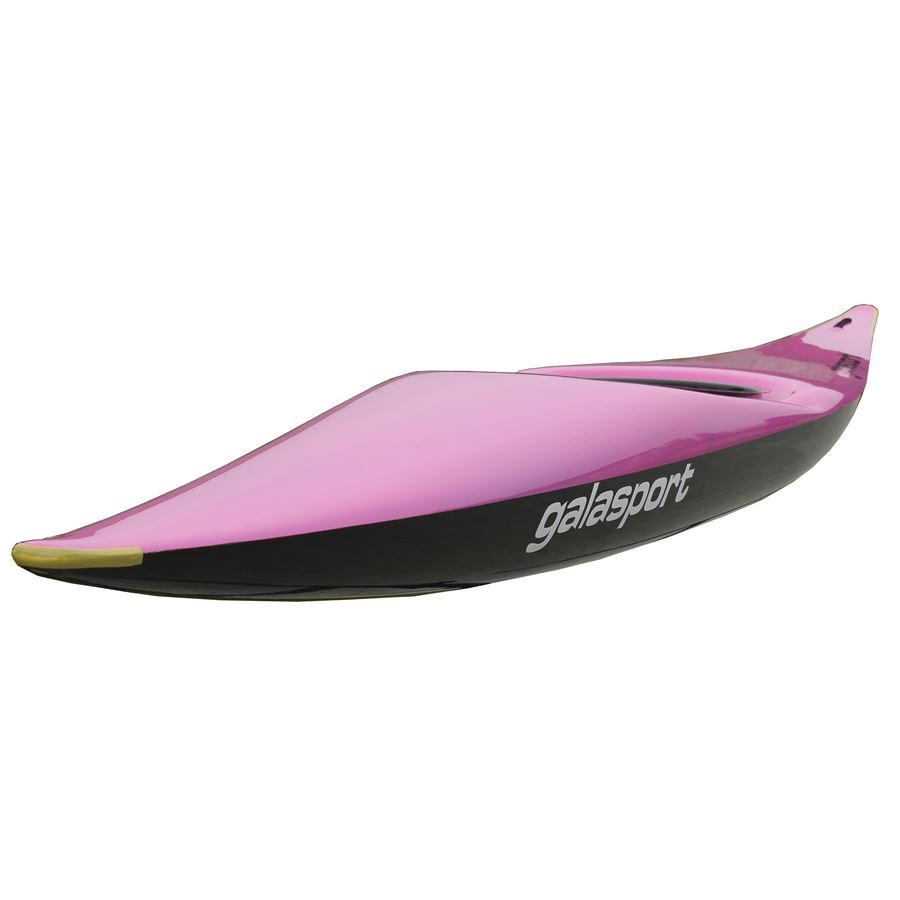
Galasport Sonic Boom XXL
Sonic Boom XXL comes from the five times world champion David Ford’s design shop. His idea was to design an „easy“ boat, that would make him enjoy paddling towards the end of his career. His first kayak from this approach was SONIC, later modified into SONIC BOOM. The boat was typical with easy handling and due to the hull shape it was quite forgiving. Because at the time it was perhaps the most successful boat on the market, we decided to deliver this boat to the biggest and heaviest slalomers too. Those who take training and racing more as an activity for fun. Thanks to this boat, you can be over 100kg and still not feel like in a submarine. Recommended use Slalom Width of the boat 60 cms Length of the boat 350 cms Suitable for 90-100 kg TO ORDER PLEASE CALL (301) 216-1248 Prices for different layups: CarboLight $2350 Profi $2175 Flexi $1890 Mixt $1595 Diolen $1495 Available Colors The boat can be ordered in five different material modifications. CARBOLIGHT Our highest quality racing boat. This lay-up is for the most demanding slalom racers, addressing not only performance but also appearance. We use a combination of 3 types of foam core, MGS epoxy system and superior vacuum bag technology. A carbon surface is laid over a durable carbon/Kevlar combination inside the boat. Although seamless on the outside (except for the bow and stern tips for extra protection), it has double seams on the inside. With this new improved construction, we bring to the market a very strong boat with good resistance to damage. Accessories: anatomical carbon seat. Weight: 8.6-9.2 kg, PROFI High performance racing construction. We use vacuum bag technology, a combination of 2 kinds of foam core (Spheretex hull), MGS epoxy system, SGL carbon/aramid fabric, outside-inside aramid seams and hard foam-pillars (Styrodur), Suitable for shallow and rocky rivers. Accessories: anatomical carbon/Kevlar seat. Weight: 8.8-9.4 kg FLEXIBLE For beginners and racers. MGS epoxy system, SGL carbon/aramid fabric. HULL: 70 % carbon/aramid and 30%glass fabric. DECK: 30% carbon/aramid and 70% glass fabric, vacuum bag technology, Spheretex foam core. Outside-inside aramid seam and hard foam-pillars (Styrodur). Accessories: anatomical carbon/aramid seat. Weight: 9.2-10 kg MIXT Economical construction for beginners. We use epoxy resin, E-glass fabric, 2 layers of SGL carbon/Kevlar fabric and stiffening ribs in the hull, outside aramid and inside diolen seam, hard foam-pillars (Styrodur). Accessories: anatomical glass seat. Weight: 9.8-10.2 kg. DIOLEN Economical construction for beginners. We use epoxy resin, E-glass fabric, 2 sq meters of SGL carbon/aramid fabric under the seat and stiffening ribs in the hull, outside aramid and inside diolen seam, hard foam-pillars(Styrodur). Accessories: anatomical glass seat. Weight: 10.0-10.6 kg.
Brand: Galasport
Category: Sporting Goods > Outdoor Recreation > Boating & Water Sports > Boating & Rafting > Kayaks > Slalom Kayaks